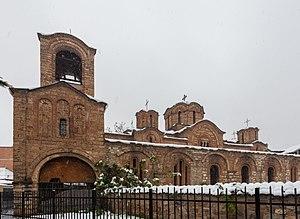
Monuments médiévaux au Kosovo est le terme utilisé par l'UNESCO pour caractériser différents biens :